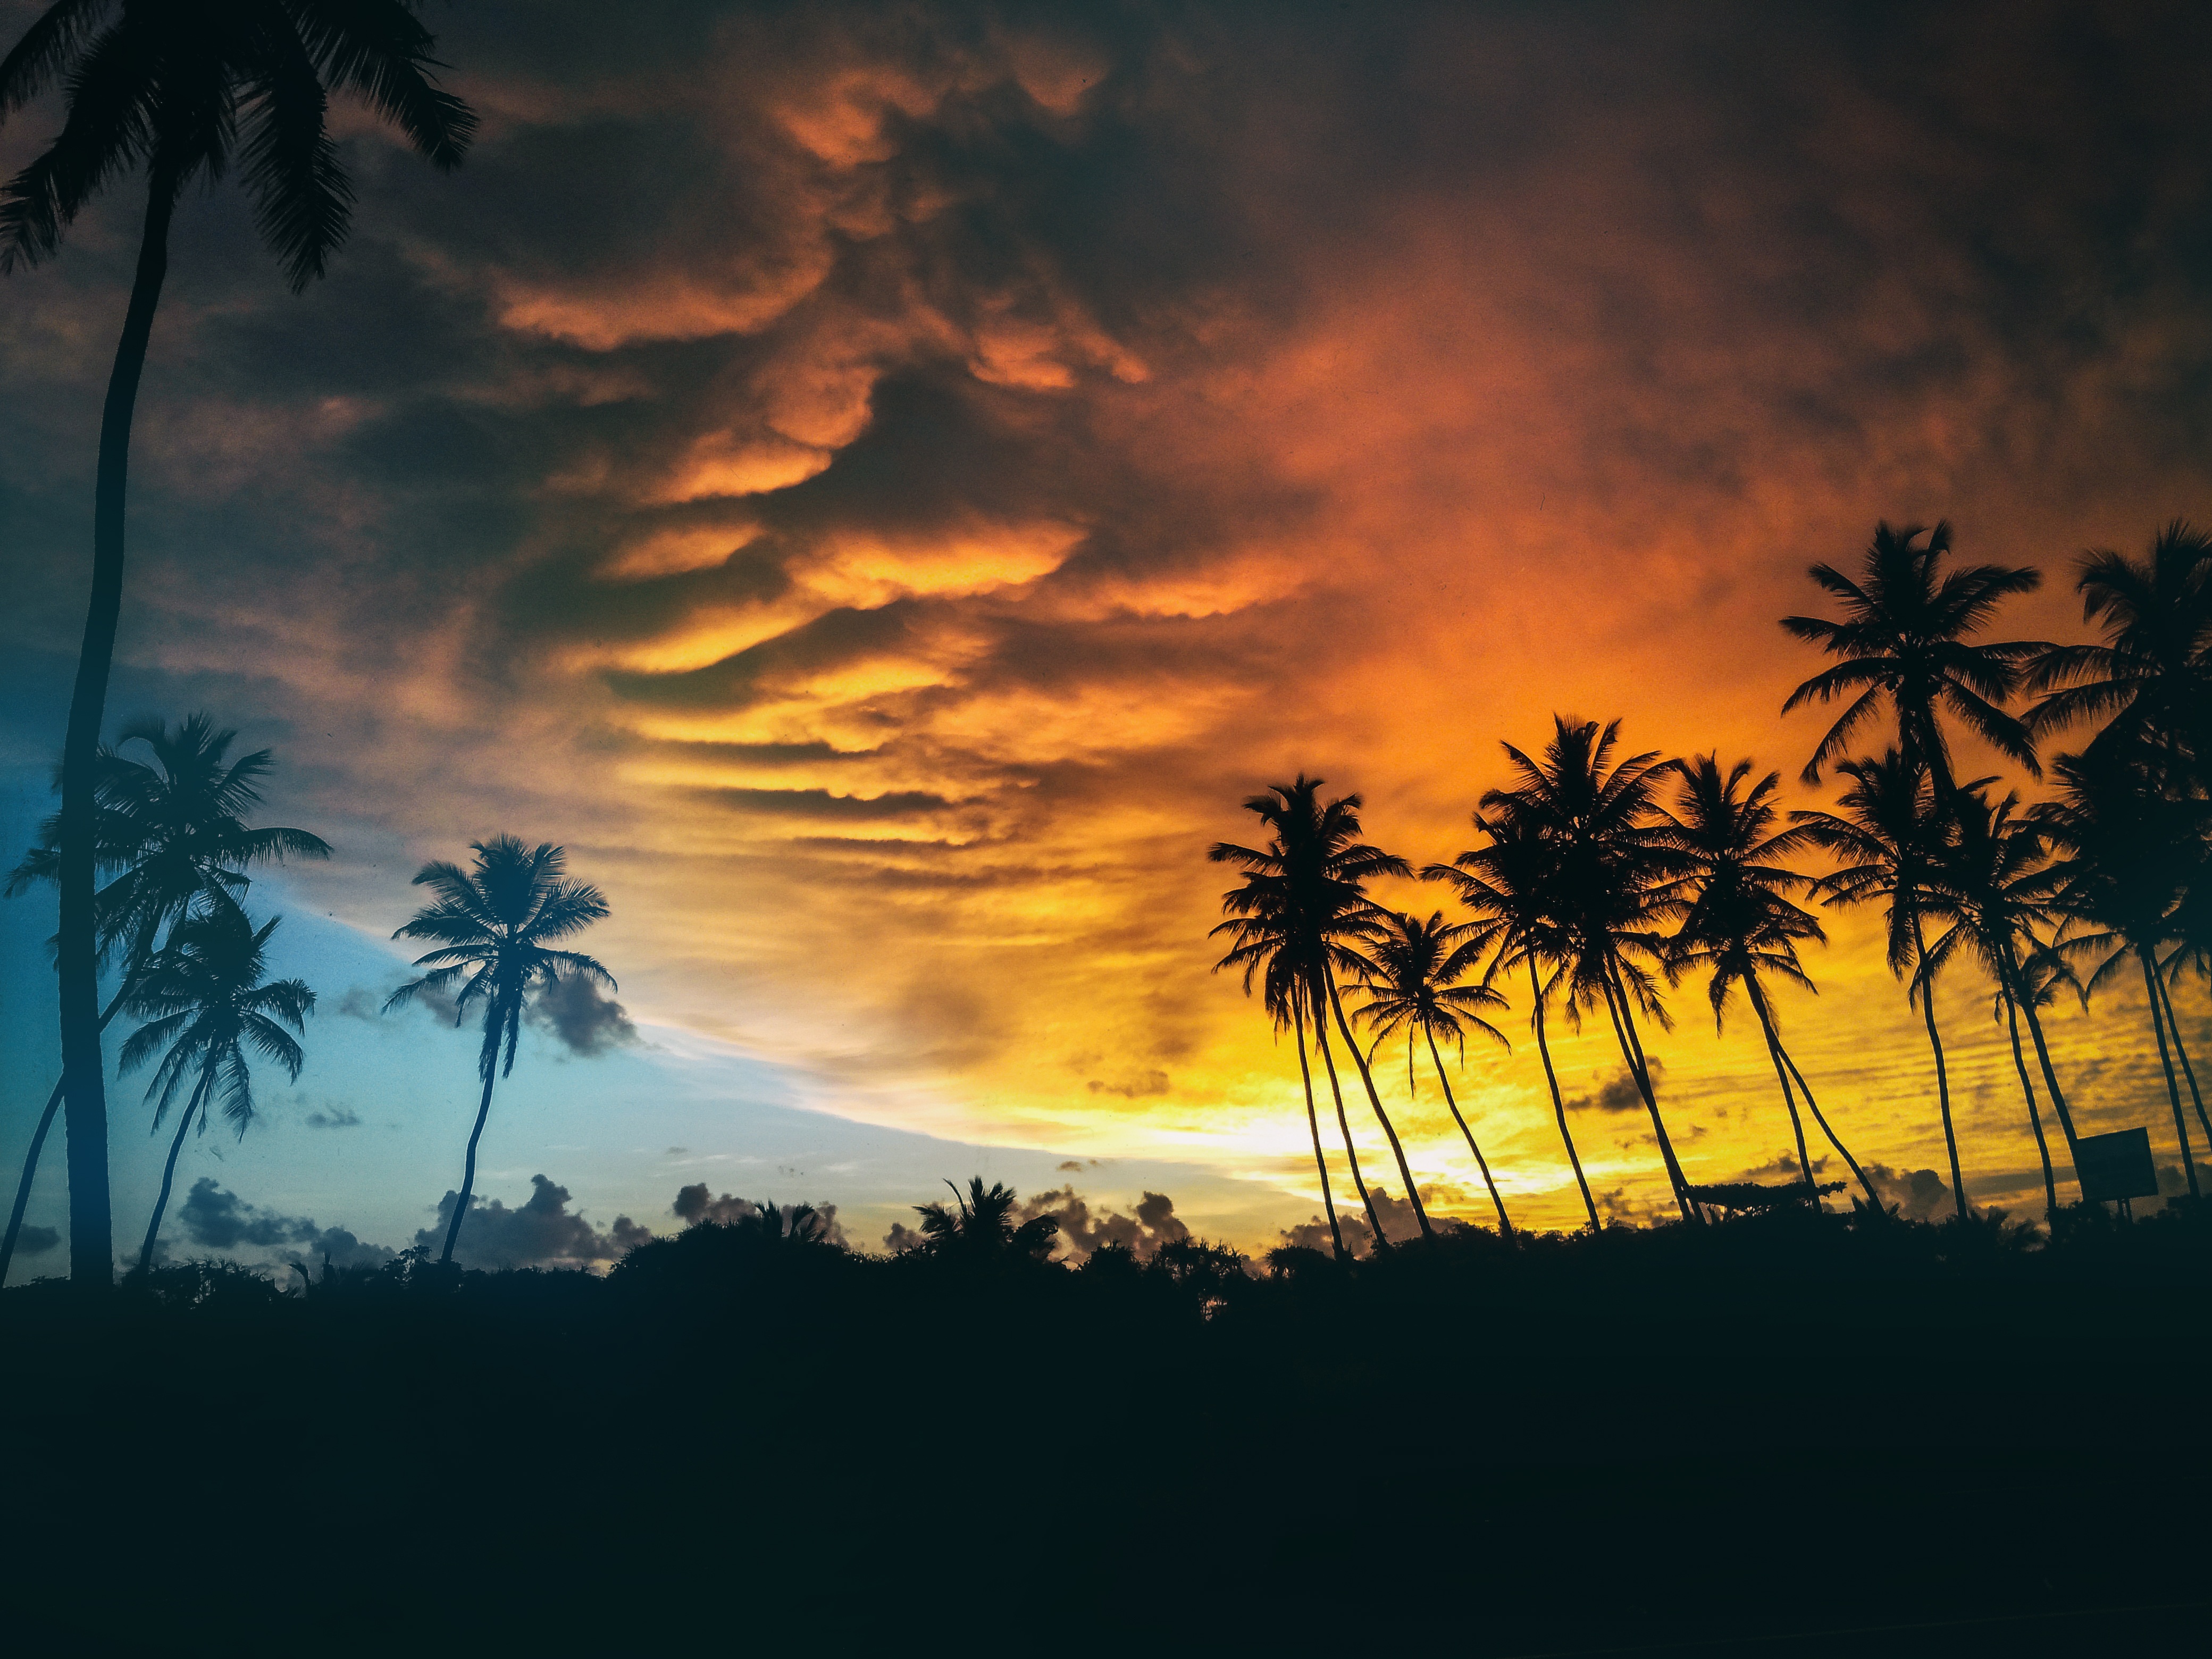
tree, nature, horizon, silhouette, cloud, plant, sky, sun, sunrise, sunset, field, sunlight, morning, flower, dawn, atmosphere, dusk, evening, trees, outdoors, clouds, palm trees, afterglow, arecales